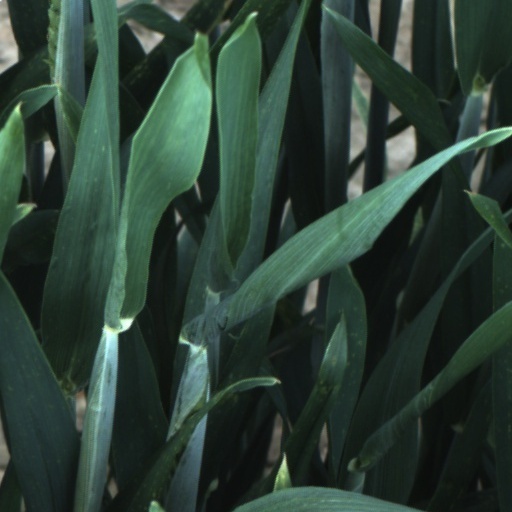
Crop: wheat